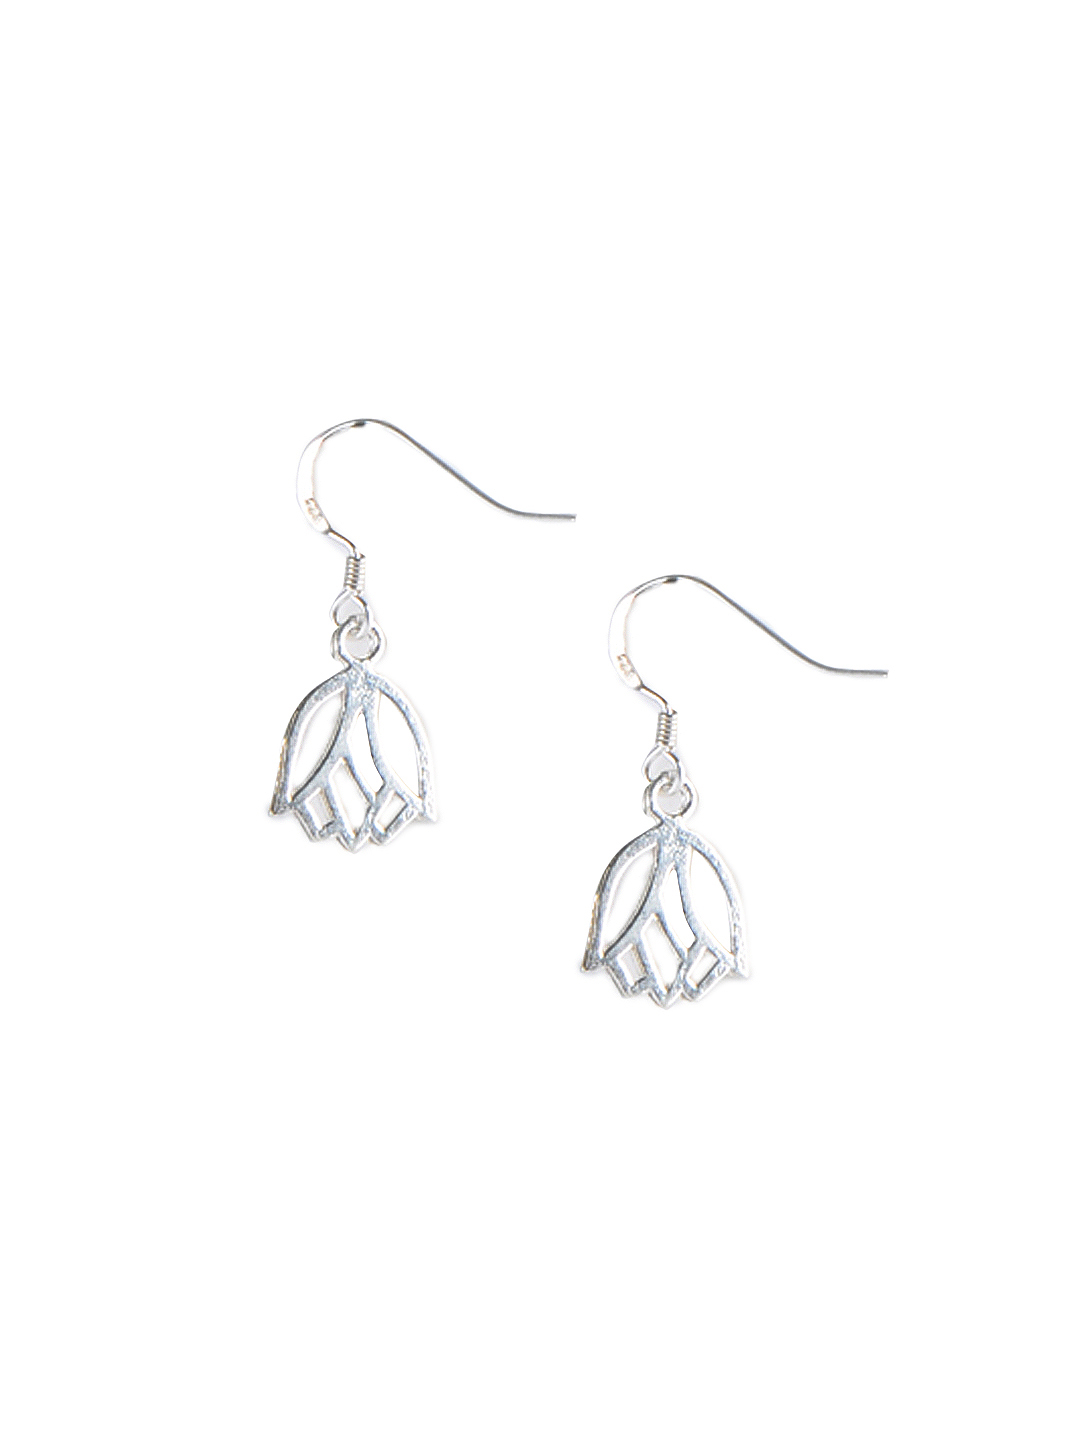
Fabindia Silver Earrings
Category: Accessories / Jewellery / Earrings
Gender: Women
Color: Silver
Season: Winter 2016
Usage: Casual